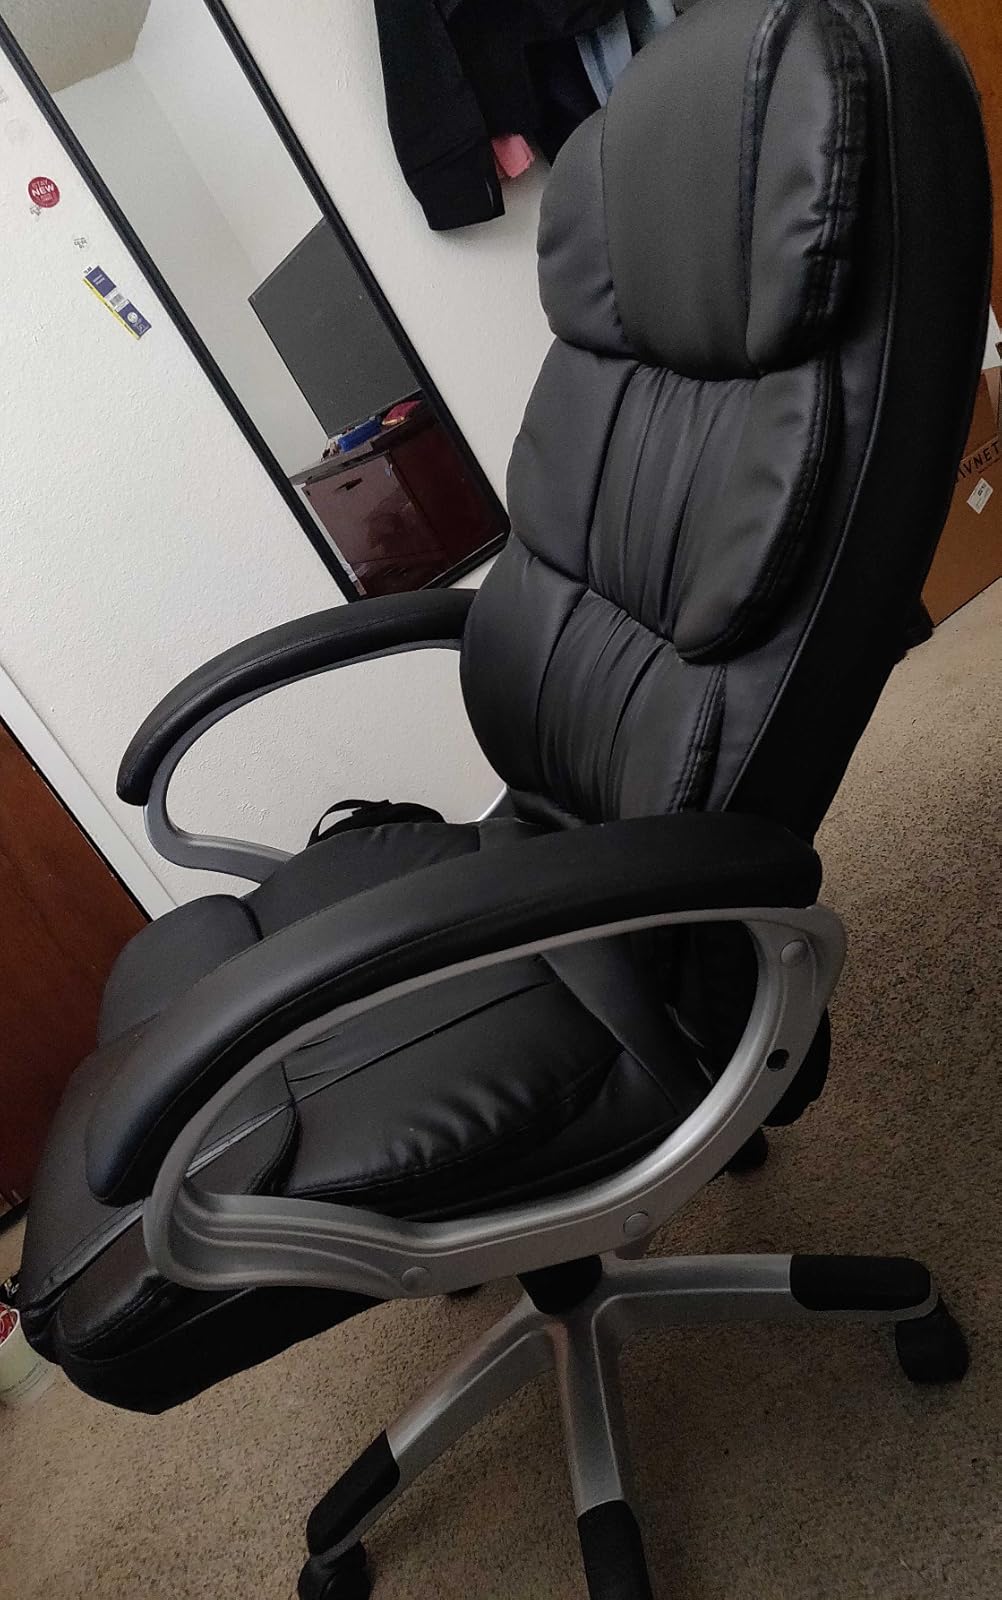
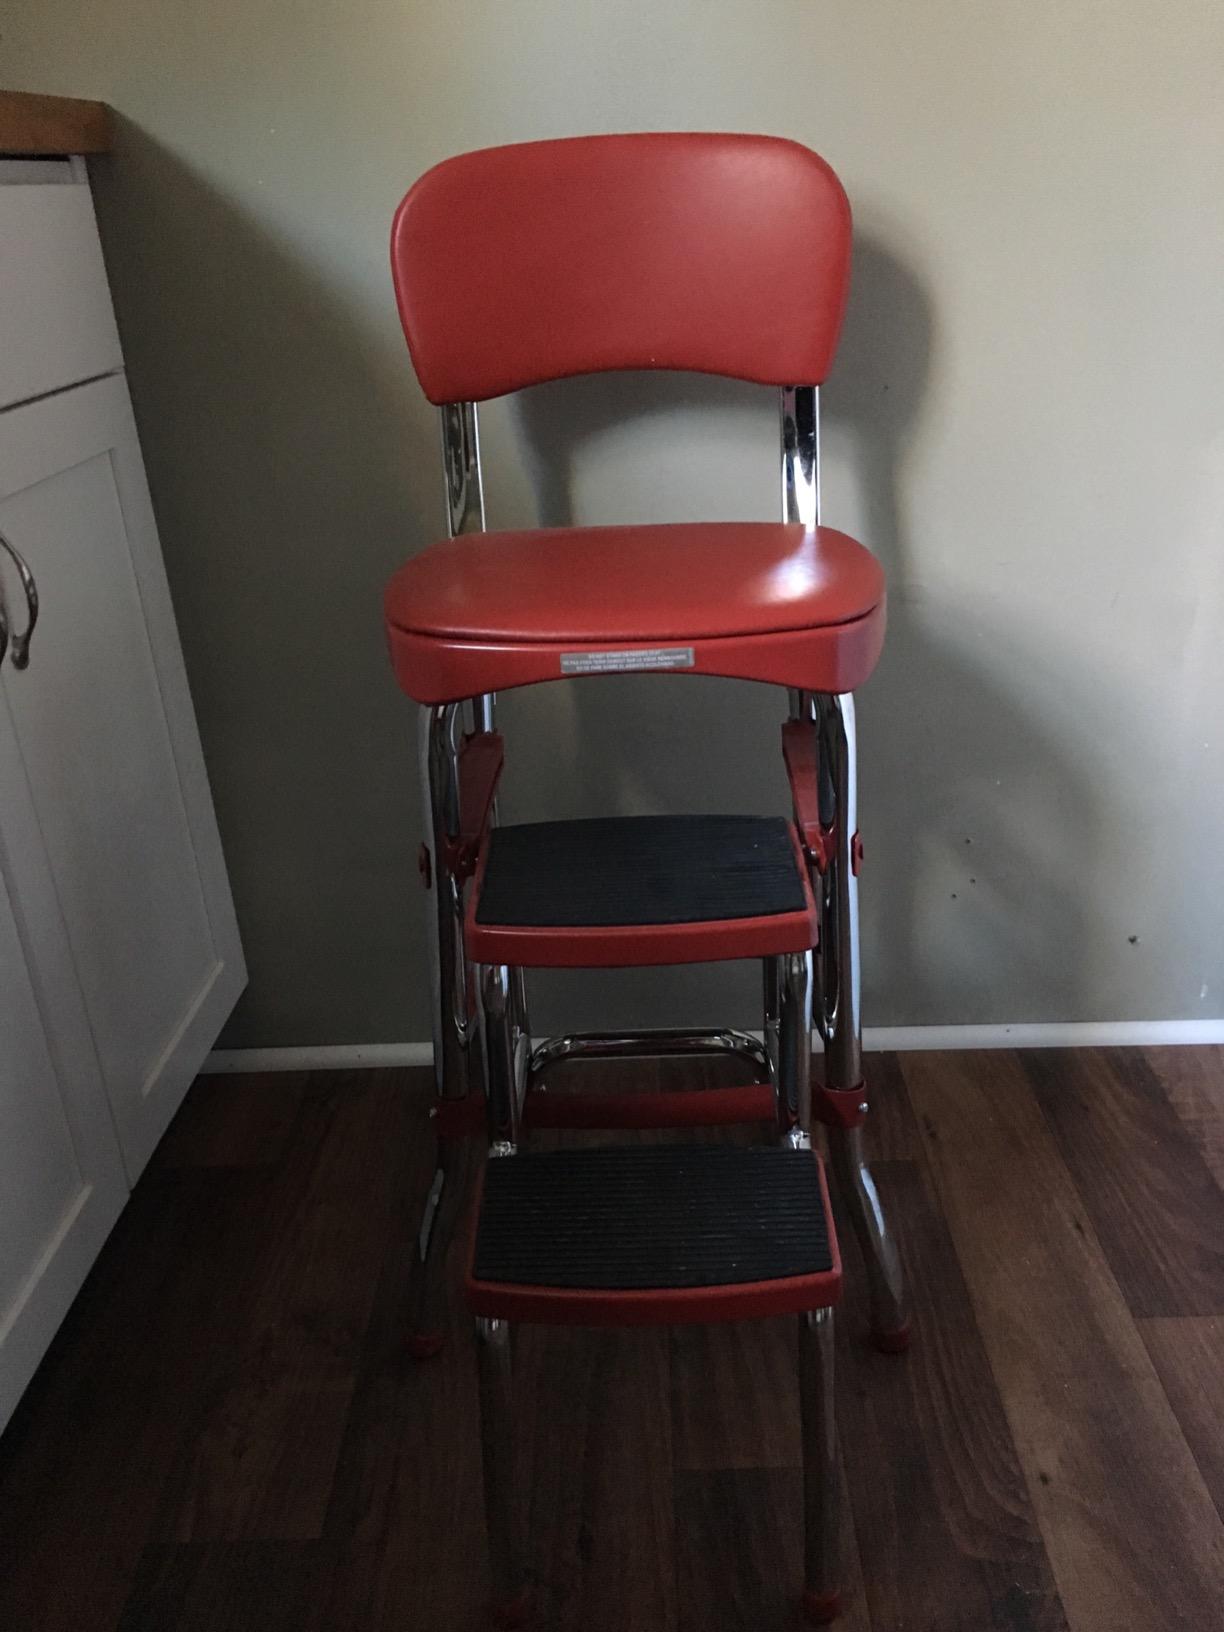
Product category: items_chair
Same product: no